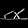
Label: Sandal